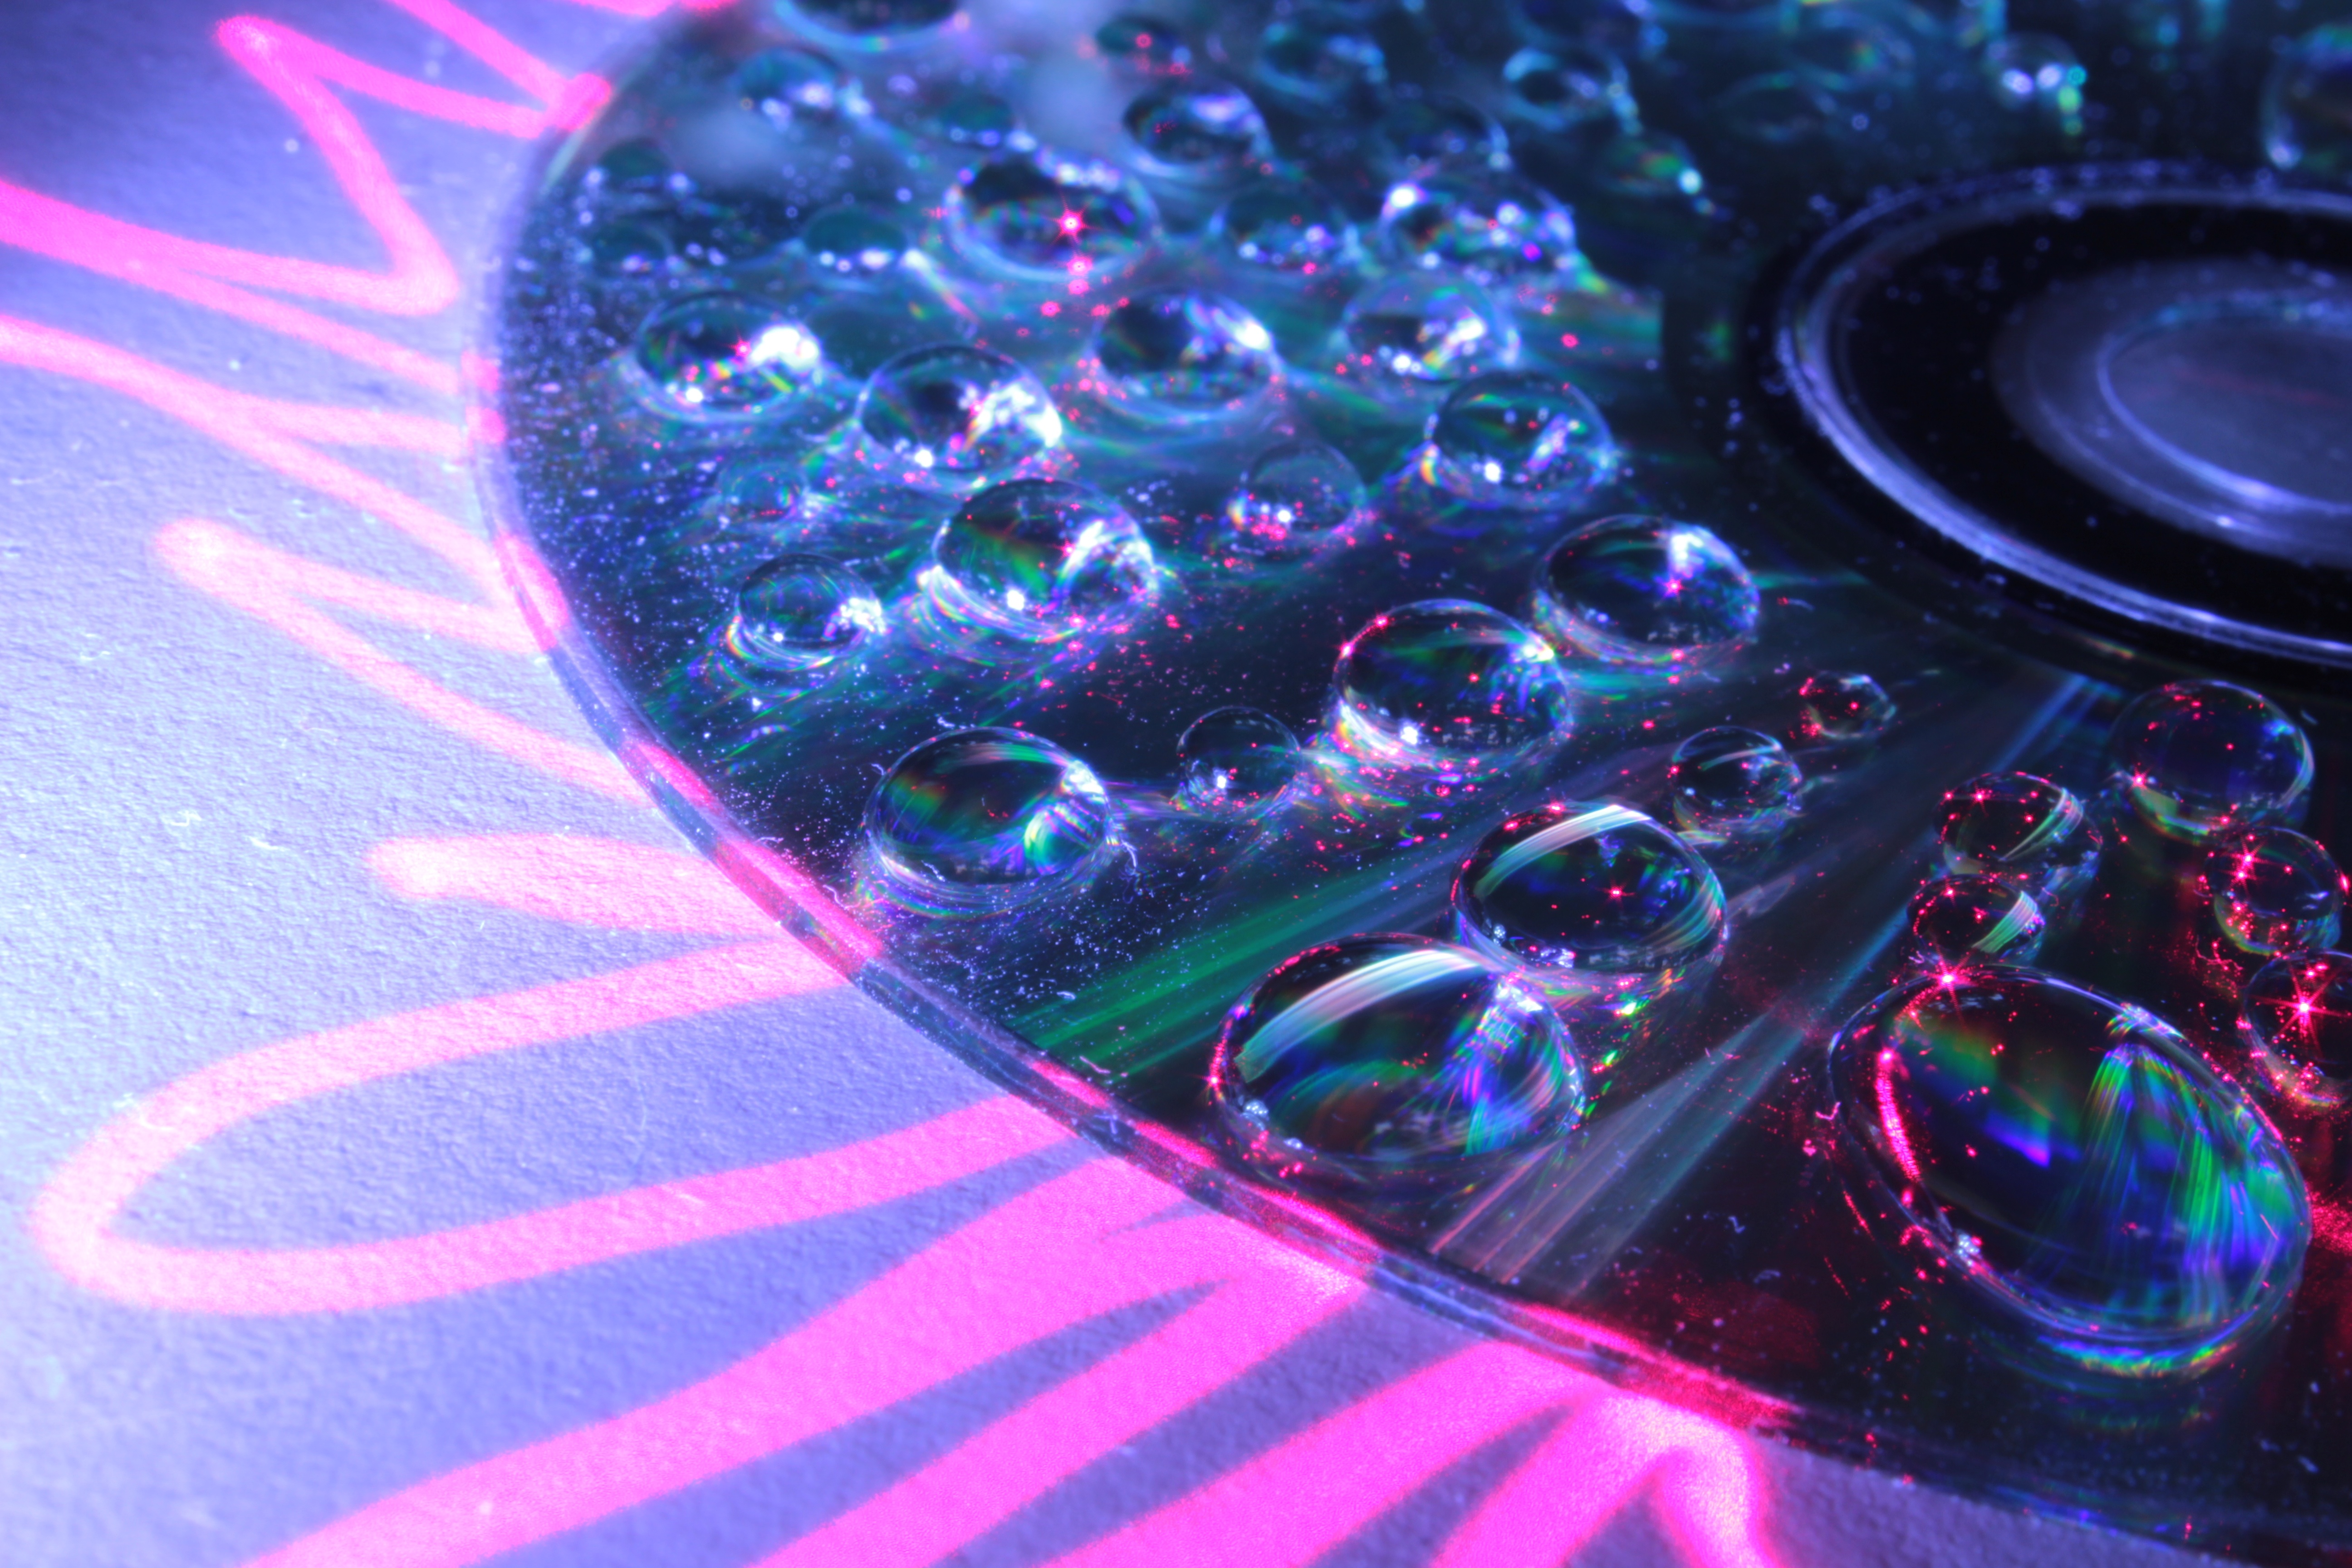
drop, flower, glass, color, blue, circle, close up, shape, macro photography, liquid bubble